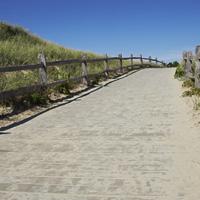
Weather: sun or clear